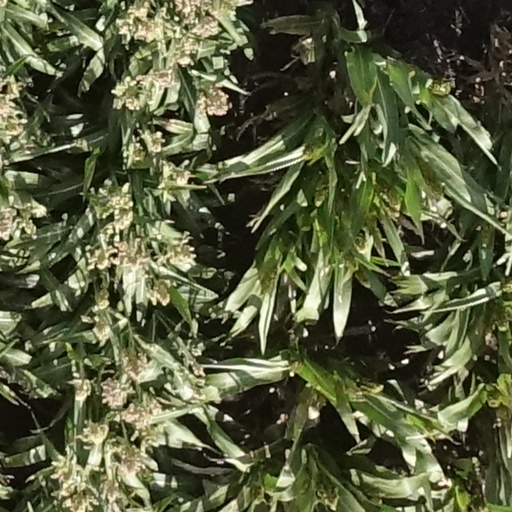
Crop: sorghum